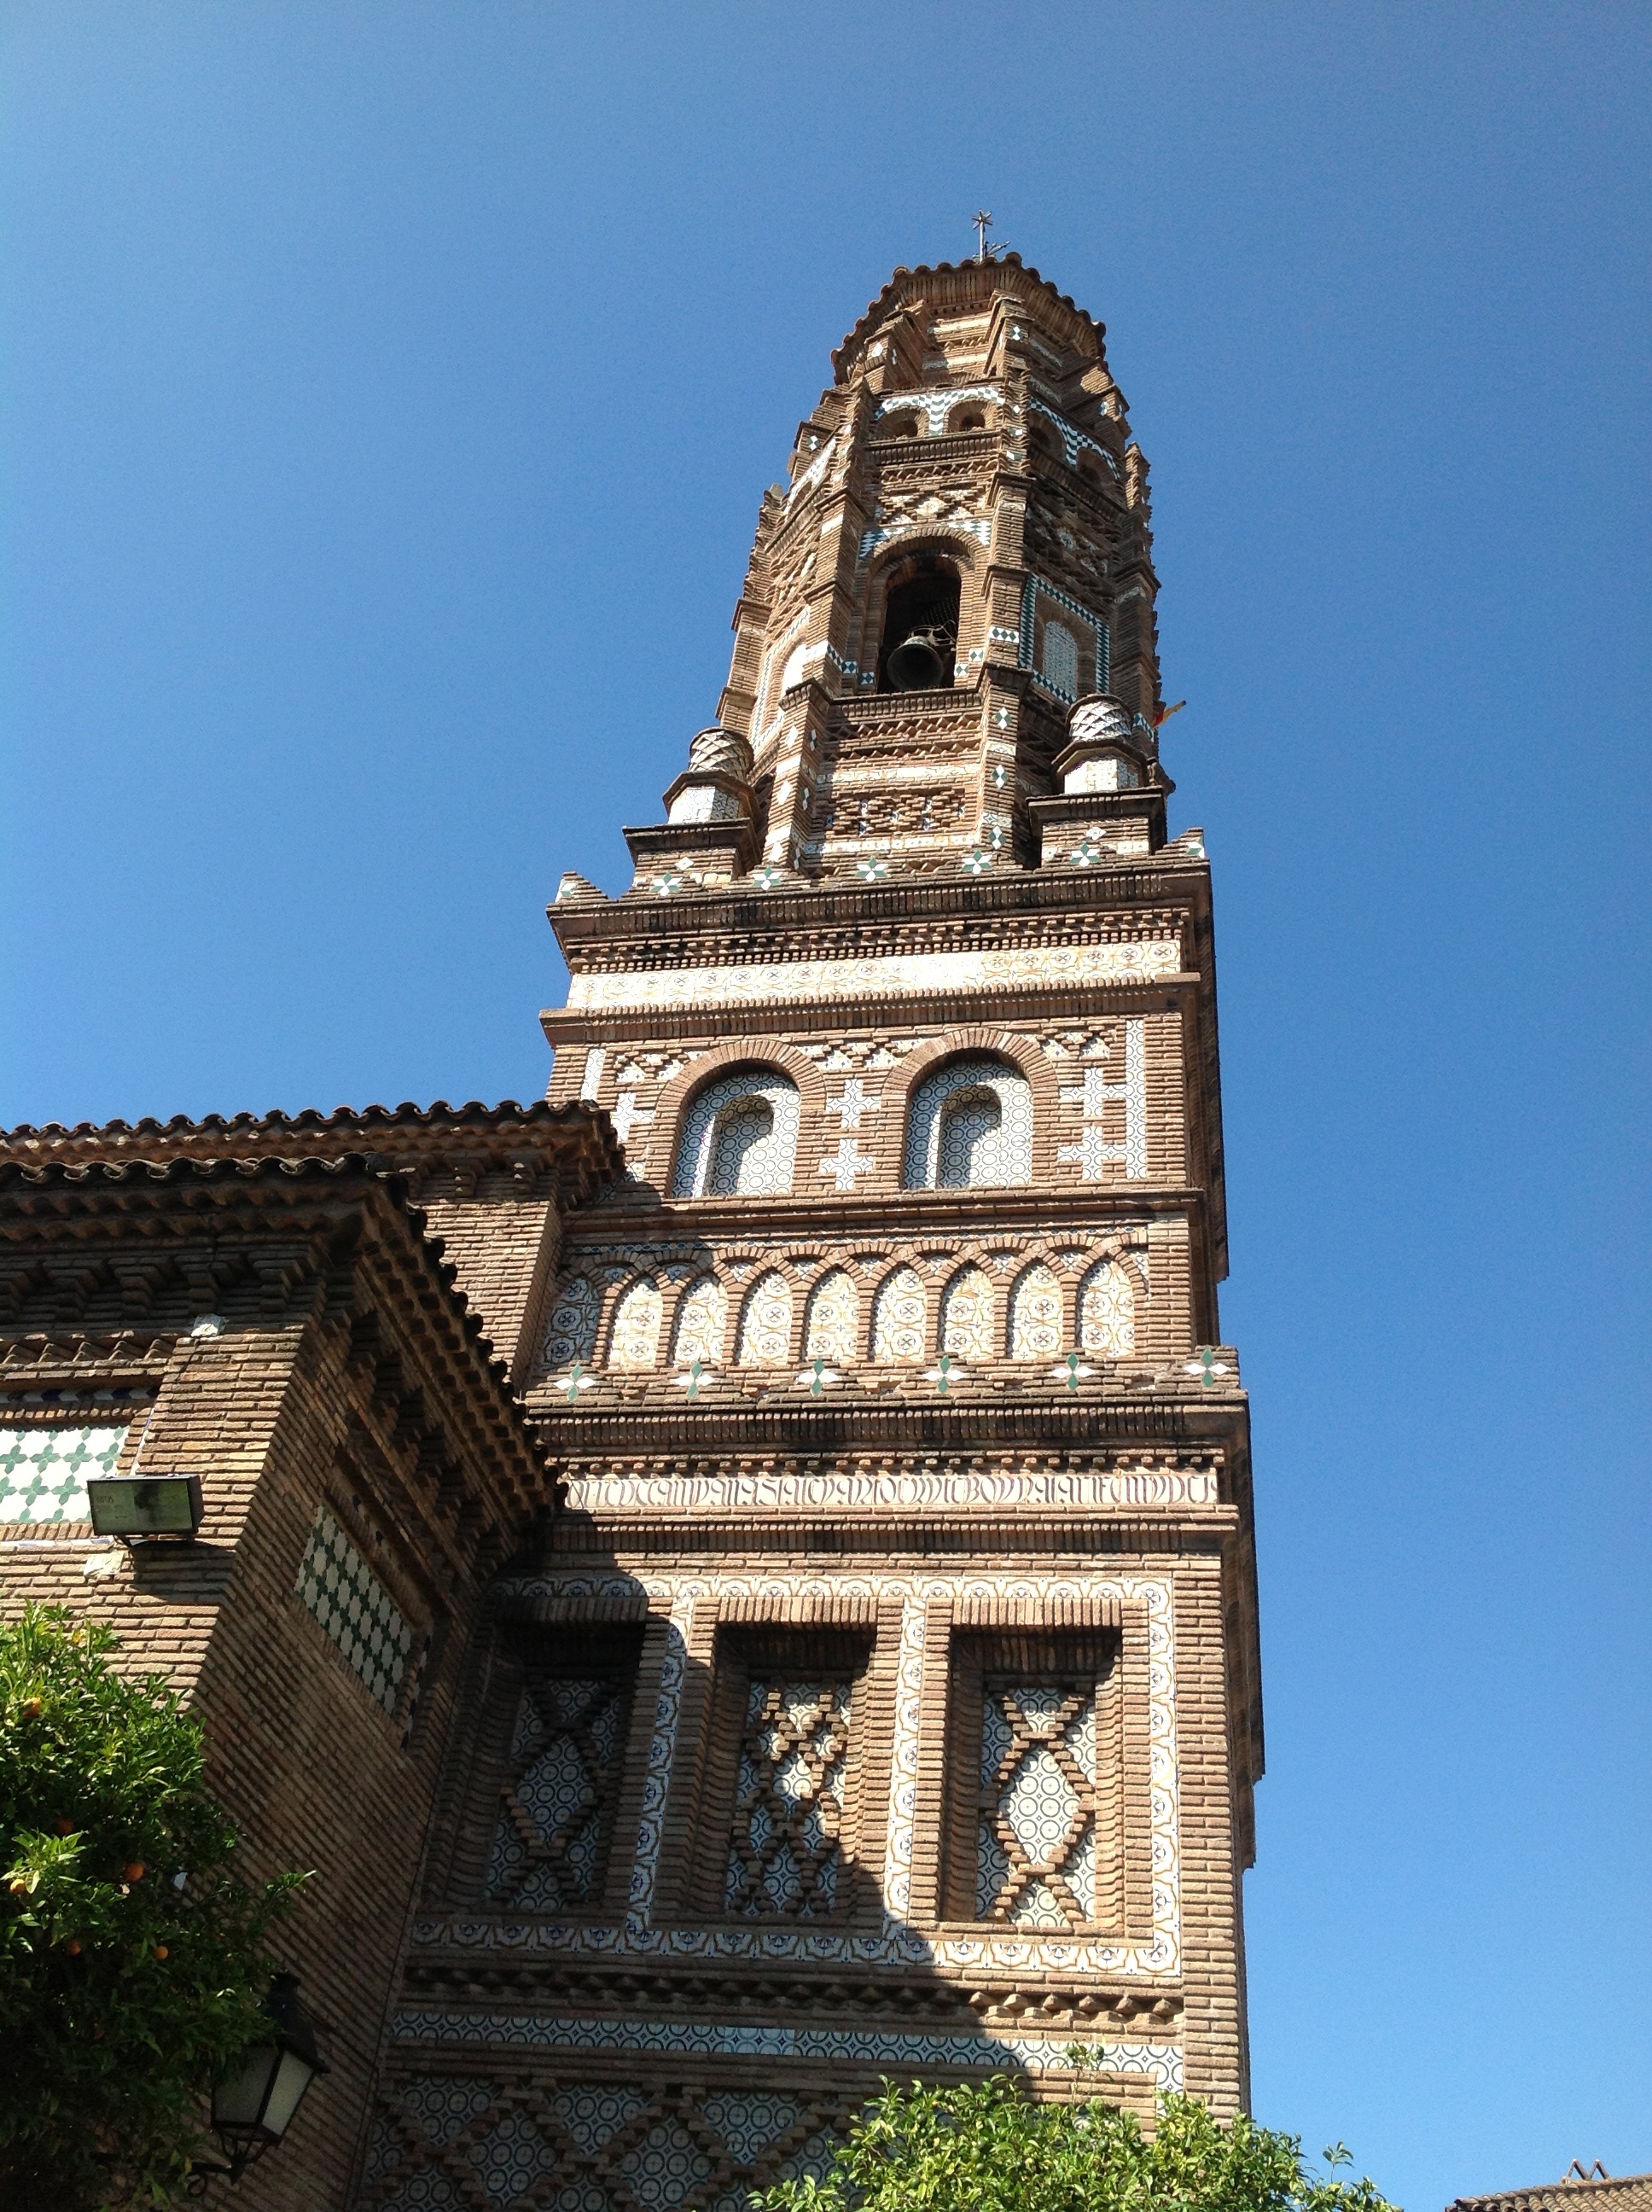
building, monument, construction, tower, landmark, church, tourism, barcelona, place of worship, bell tower, temple, historic site, ancient history, spanish village